Valladolid, Yucatán

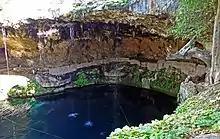
Cenote Zací

Valladolid is a popular city in which to explore the history and culture of the Yucatán Peninsula. Notable sights include the colonial-era ex-convent and church Convent of San Bernardino de Siena (named after saint Bernardino of Siena), which was built by Franciscan missionaries between 1552 and 1560 in the Sisal neighbourhood. In downtown Valladolid is the Cathedral of San Servacio (named after Saint Servatius), located in the main square of the city. The center of the city's grid-like road structure features a plaza — Parque Principal Francisco Cantón Rosado — surrounded by restaurants and shops and filled with "sillas tú y yo" common to the Yucatán peninsula. Located close to the heart of the city is the Cenote Zací, a landscaped freshwater cenote or underground sinkhole in which visitors can explore and swim. There is also a restaurant on the premises of the Cenote Zací and artisans selling handcrafts. Valladolid is a popular base for visiting nearby major Maya ruins such as Chichén Itzá and Ekʼ Balam, as well as Cenote Ik Kil. Many principal sites are marked with bilingual signage to make them more hospitable for English-speaking tourists.